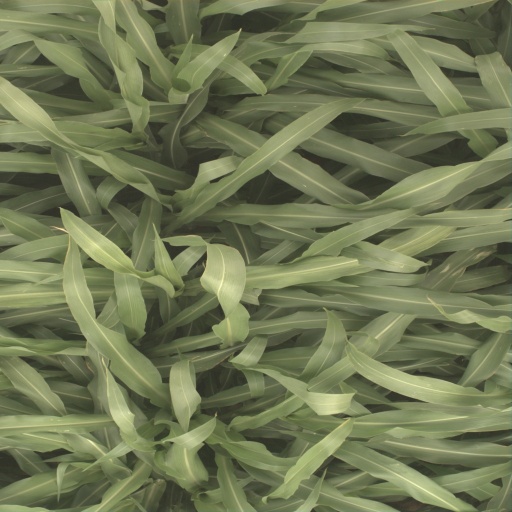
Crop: sorghum